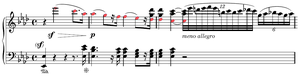
Second thème du premier mouvement de la Sonate pour piano nº 32, opus 111, de Ludwig van Beethoven
La Sonate pour piano nᵒ 32 en ut mineur, opus 111, de Ludwig van Beethoven, a été composée entre 1820 et 1822, parallèlement à la Sonate pour piano nᵒ 31, opus 110, et à la Missa solemnis.